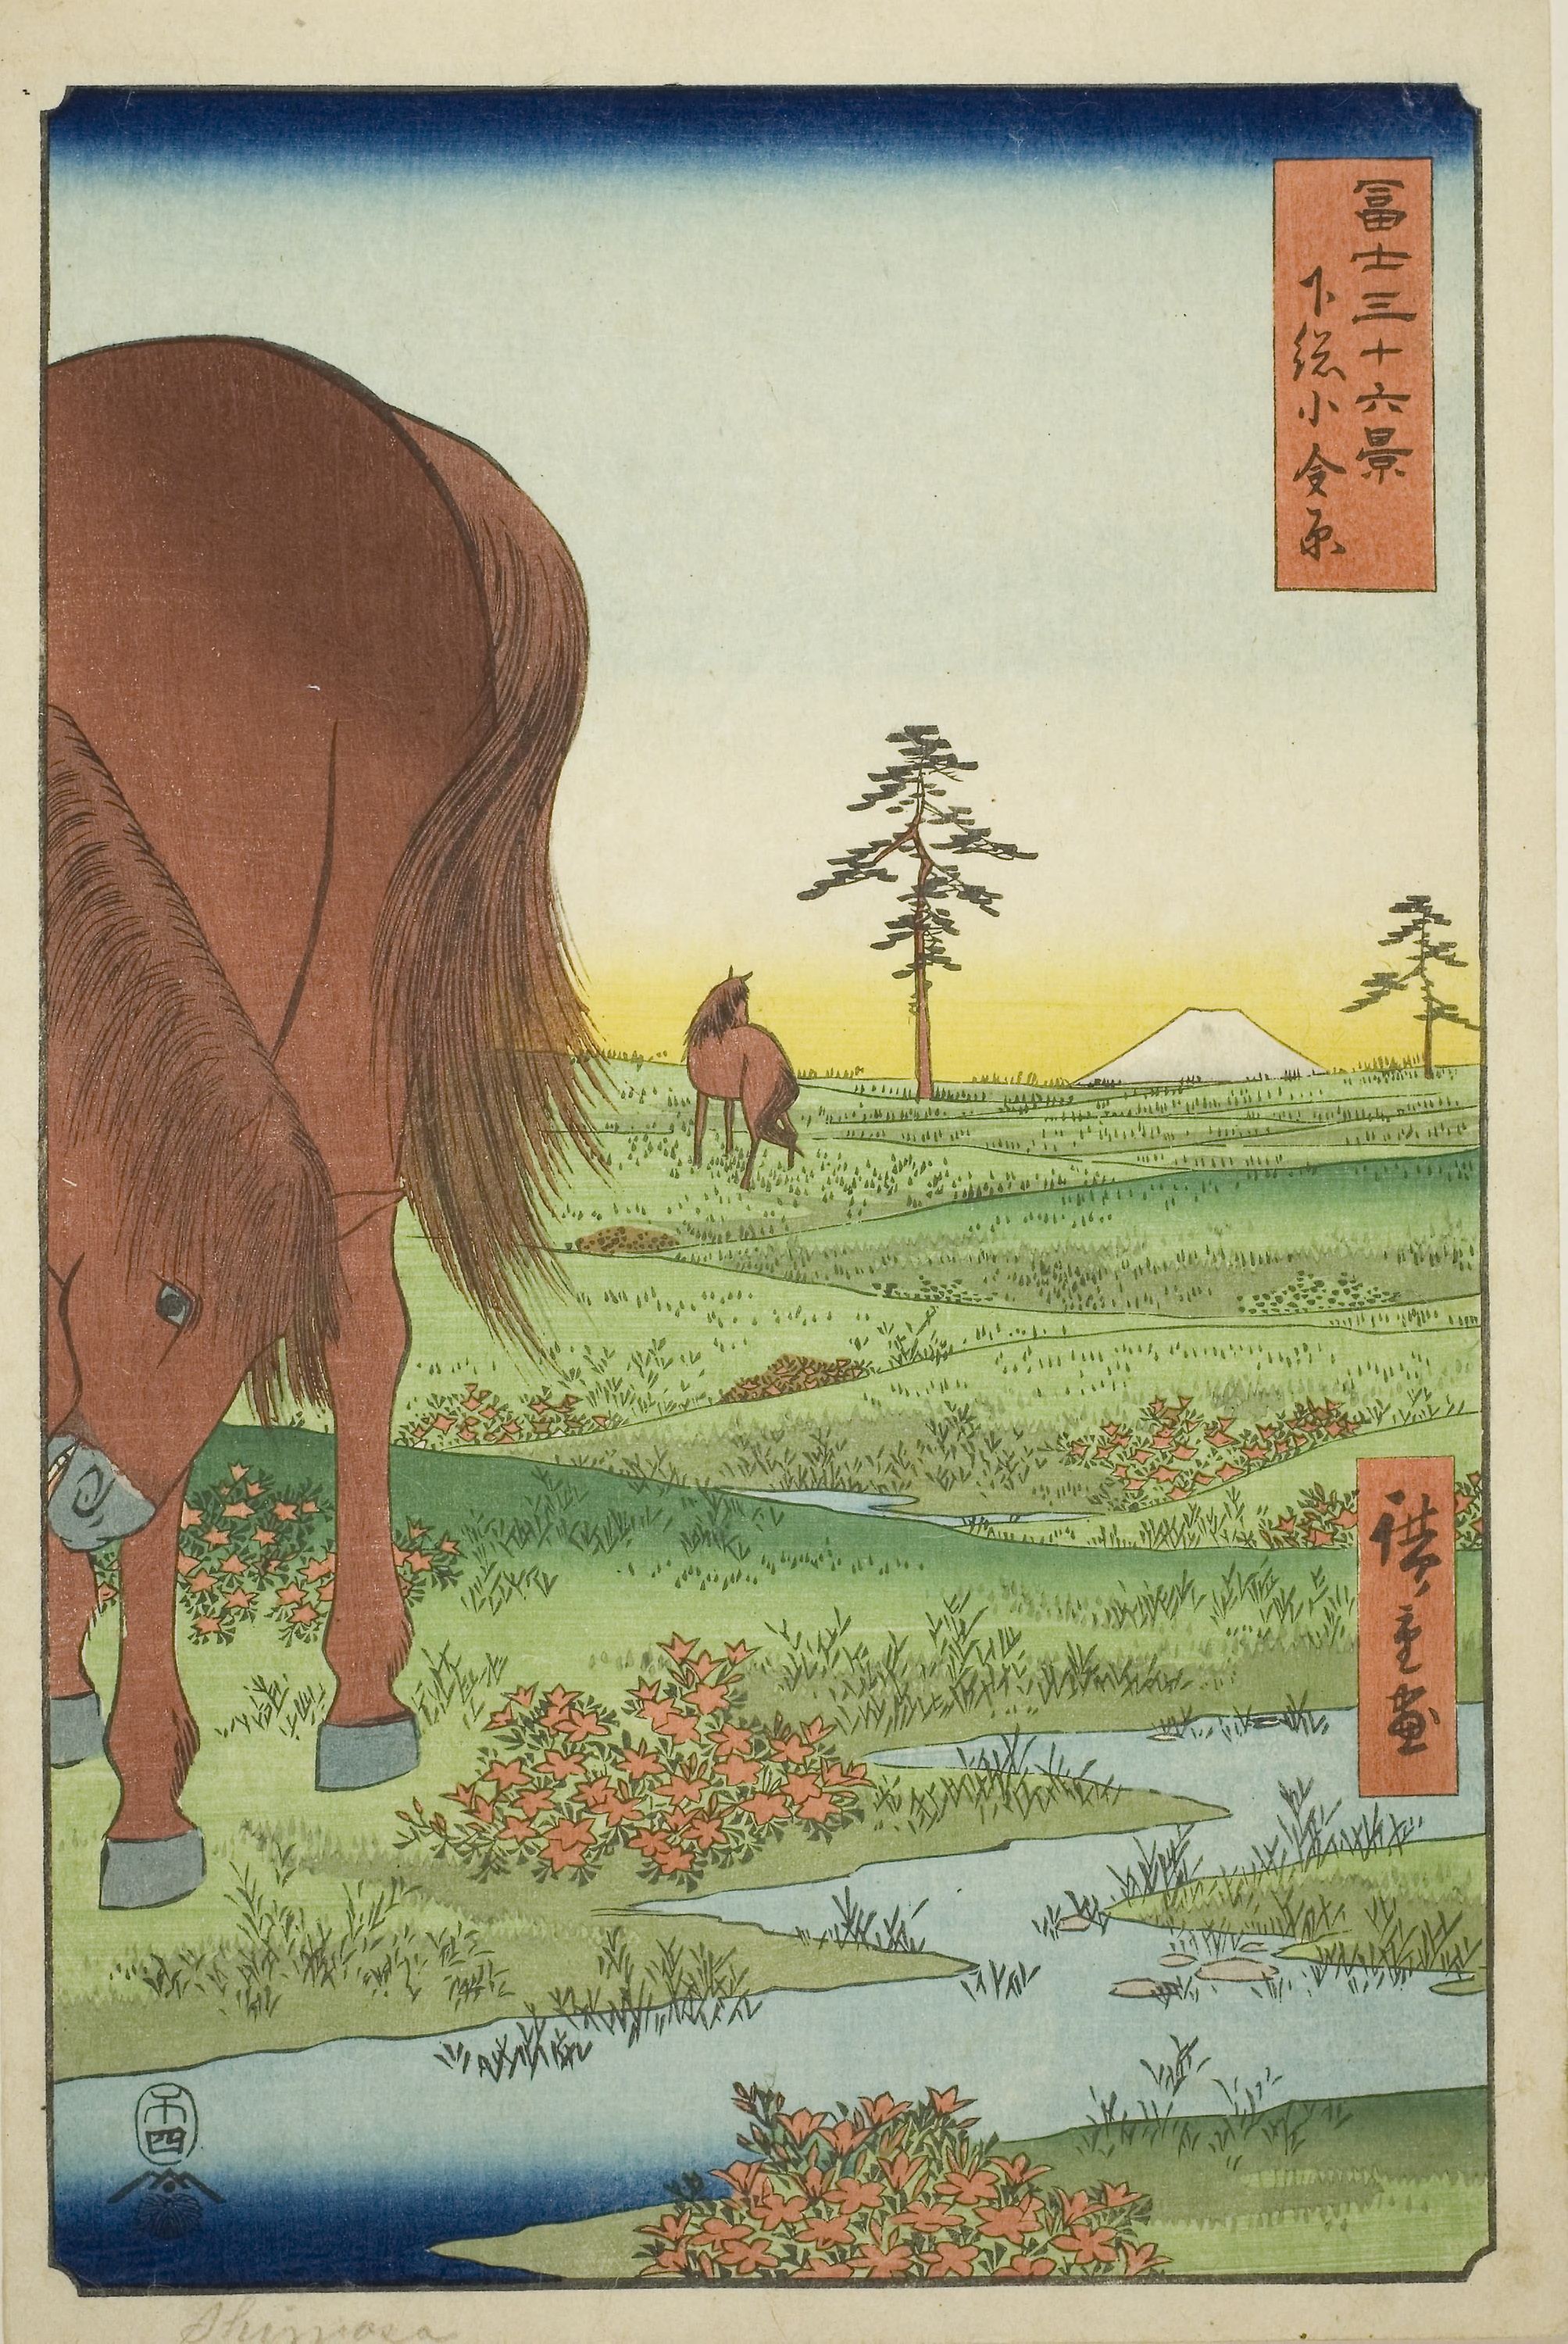
painting, illustration, art, adaptation, plain, bovine, grassland